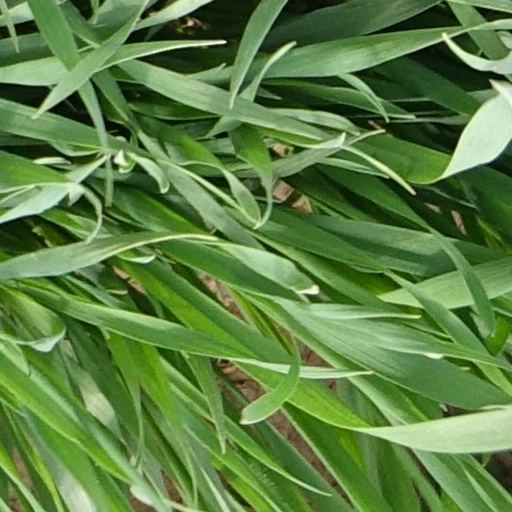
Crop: wheat